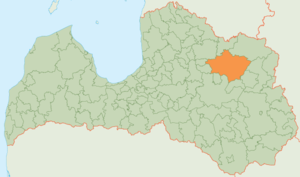
Gulbene est un novads de Lettonie, situé dans la région de Vidzeme. En 2009, sa population est de 25 546 habitants.